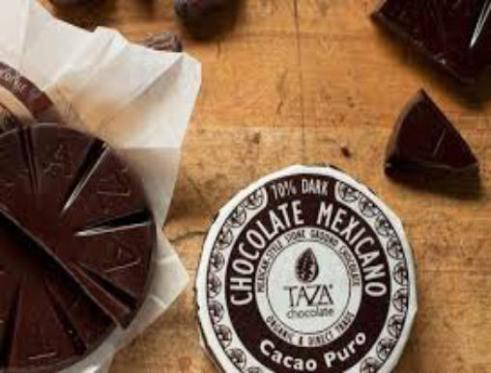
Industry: Food